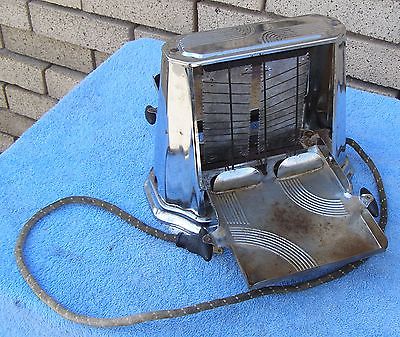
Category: toaster